University of La Sabana

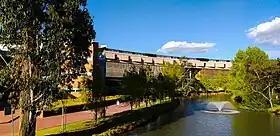
University Campus

The construction of the university's current premises, the Puente del Comun Campus (Spanish: "Campus del Puente del Comun"), started in 1987 in Chía. The campus grounds cover 62 hectares, 3 hectares of which are sports fields and spaces for outdoor activities.